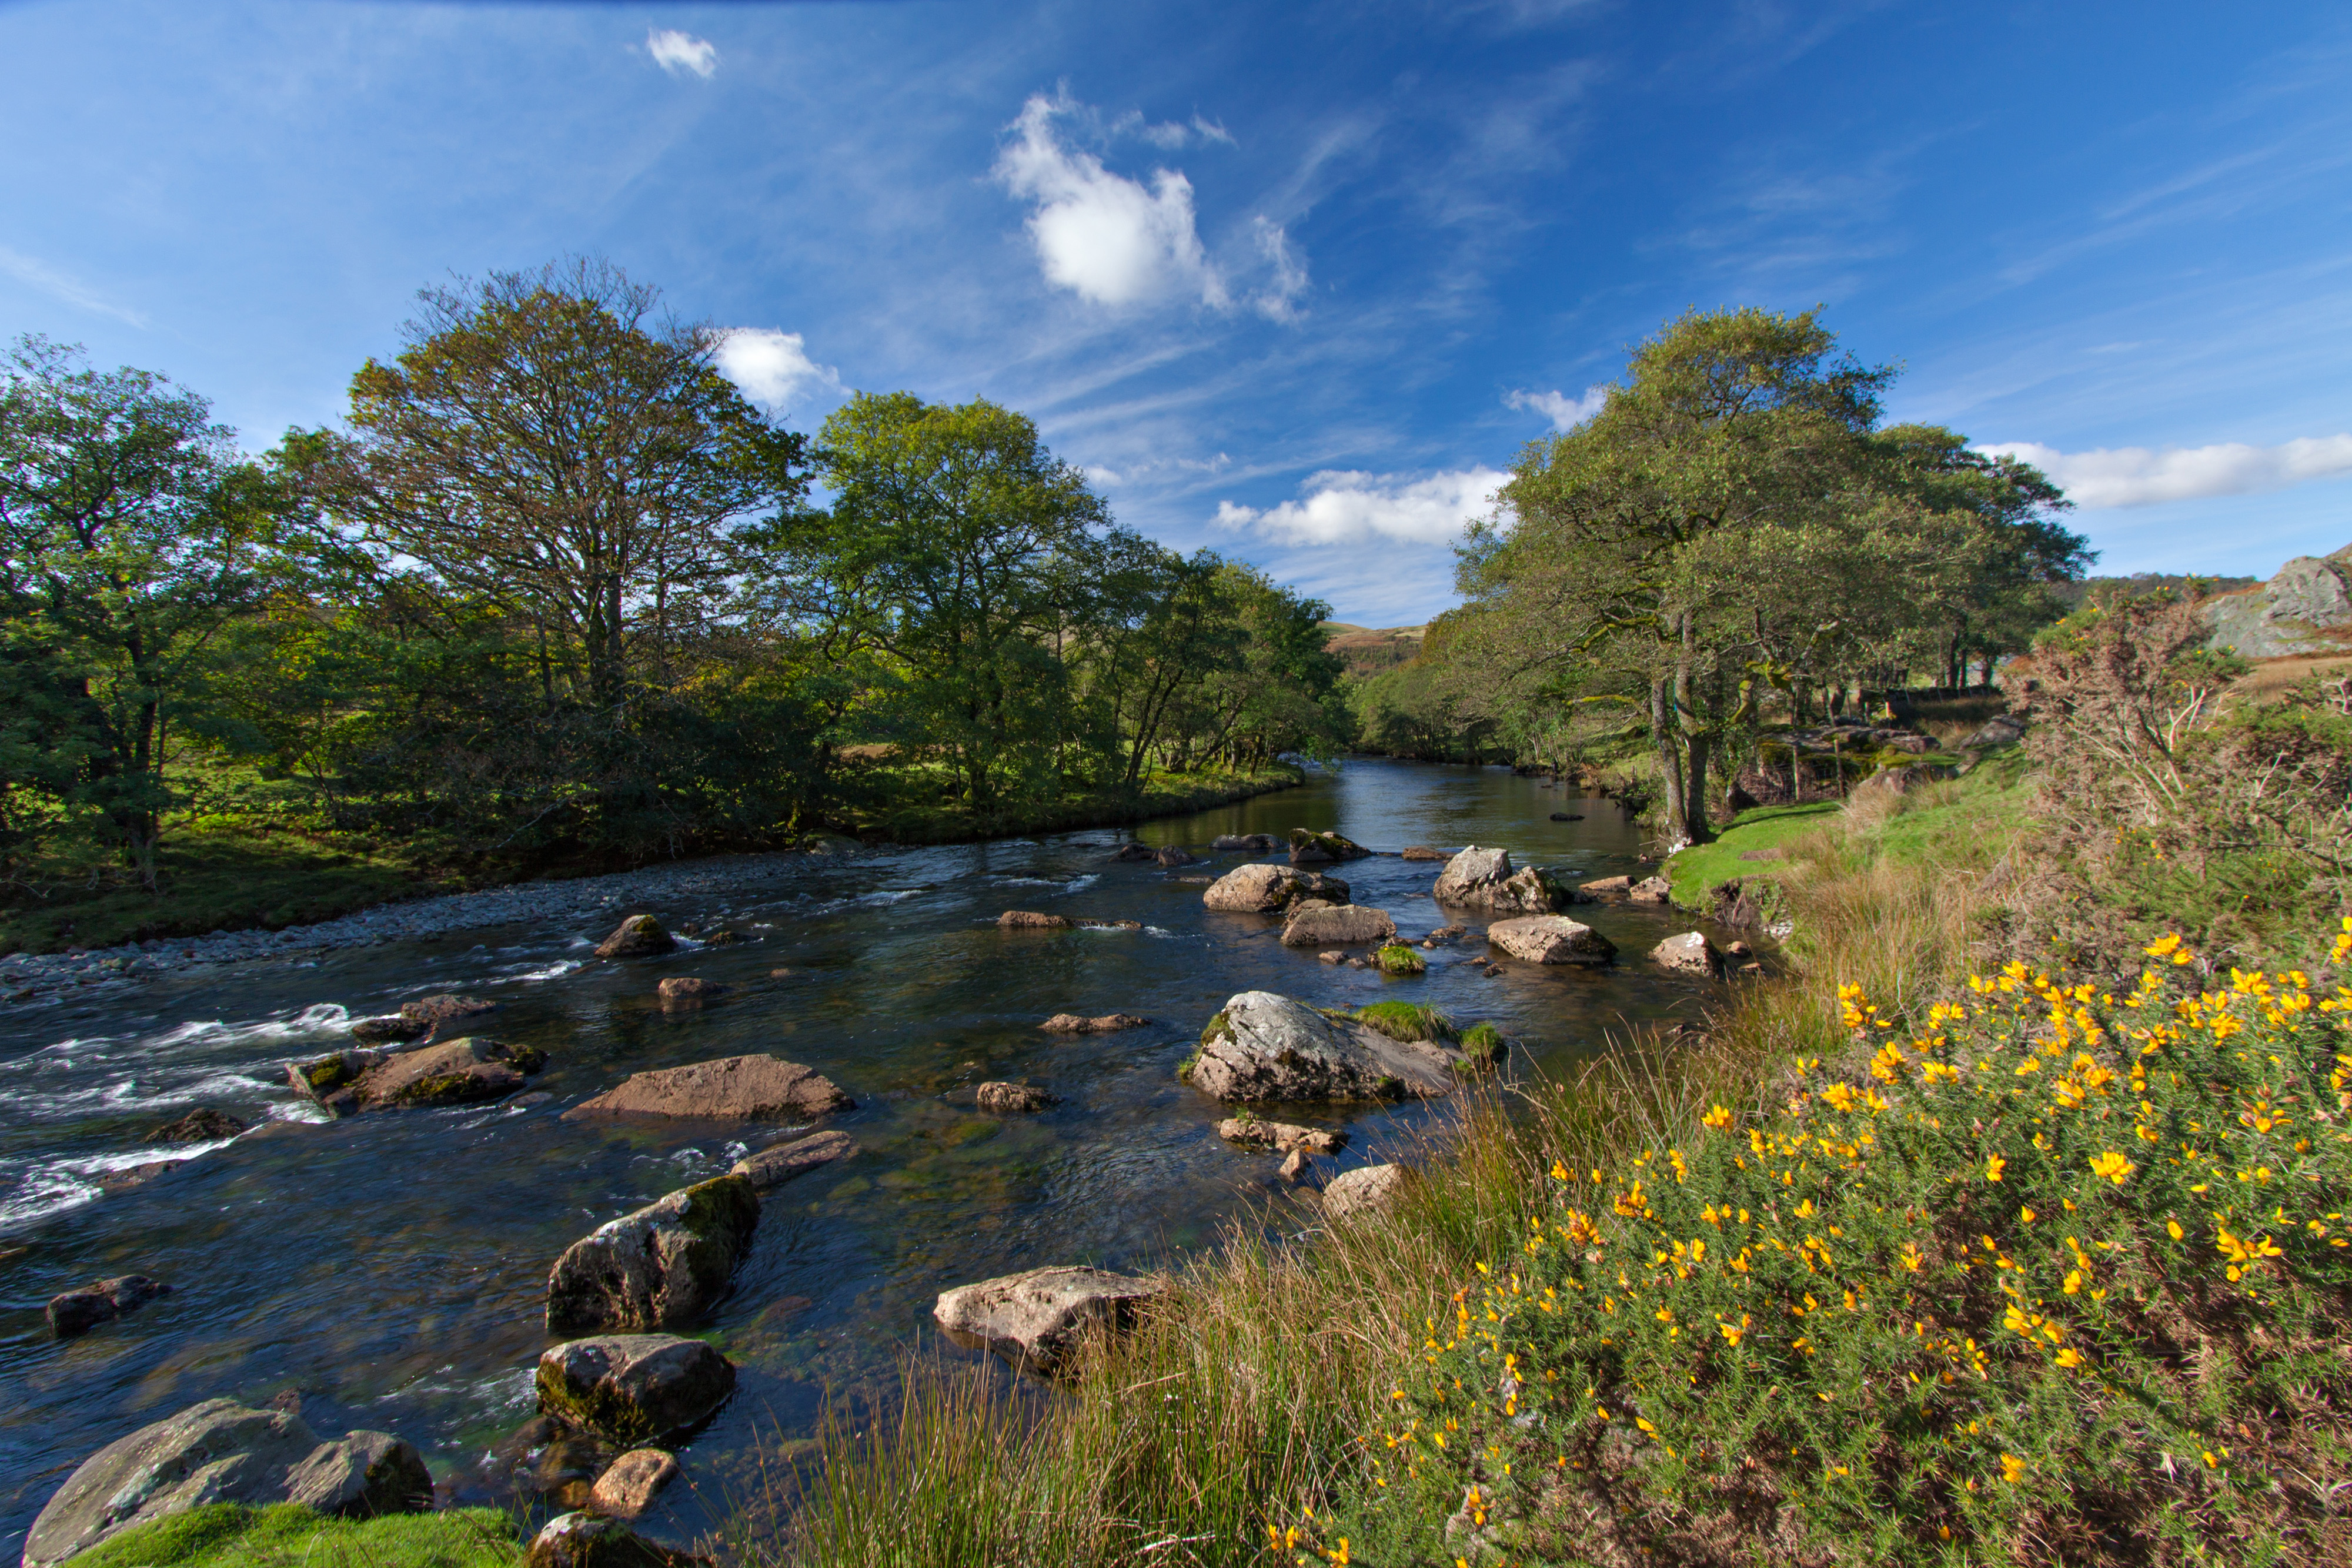
natural landscape, nature, river, water, vegetation, sky, natural environment, nature reserve, tree, wilderness, watercourse, bank, stream, biome, rock, riparian zone, botany, spring, landscape, wildflower, plant, cloud, waterway, state park, rural area, plant community, mountain, wildlife, national park, lake, hill, reflection, forest, reservoir, fell, autumn, flower, fluvial landforms of streams, rapid, loch, shrub, meadow